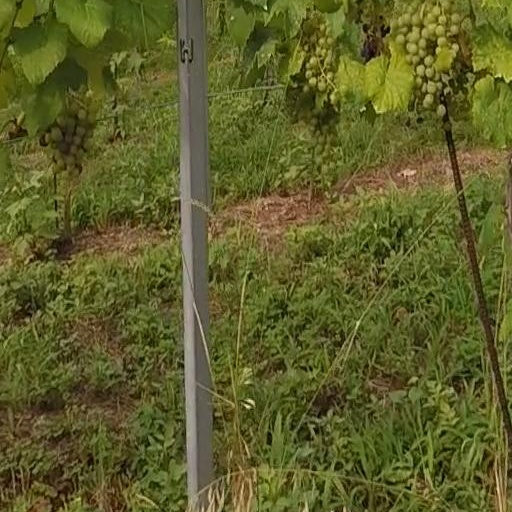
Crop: grape